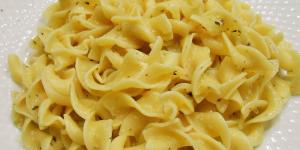
tallarines con mantequilla y ajo